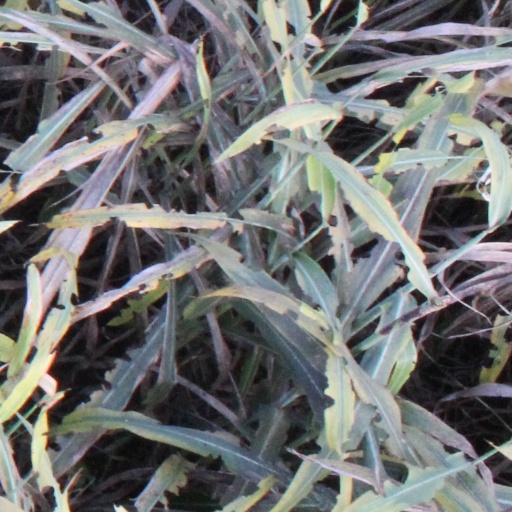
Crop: sorghum